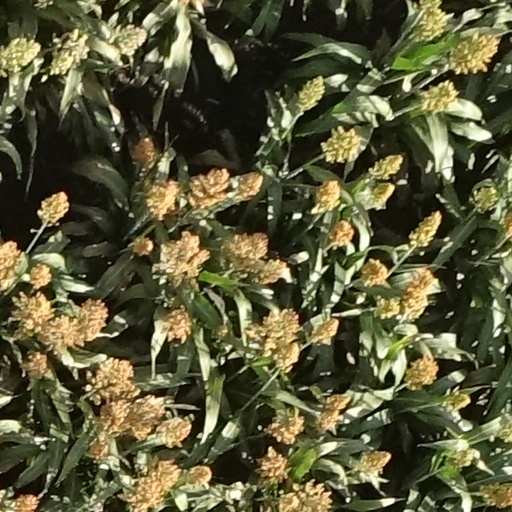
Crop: sorghum